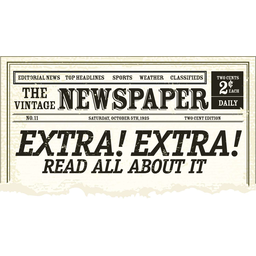
Label: paper